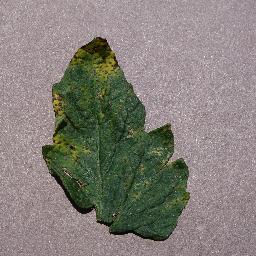
Label: Tomato___Septoria_leaf_spot